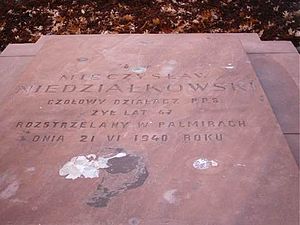
Mieczysław Niedziałkowski
Mieczysław Niedziałkowski´s grav
Mieczysław Niedziałkowski var en polsk politiker og forfatter.